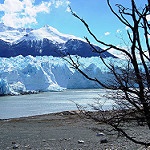
Scene: Outdoor